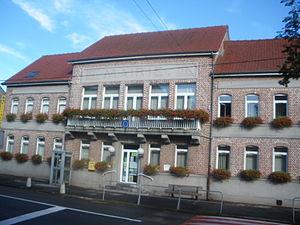
Vue de la mairie de Festubert.
Festubert est une commune française située dans le département du Pas-de-Calais en région Hauts-de-France.